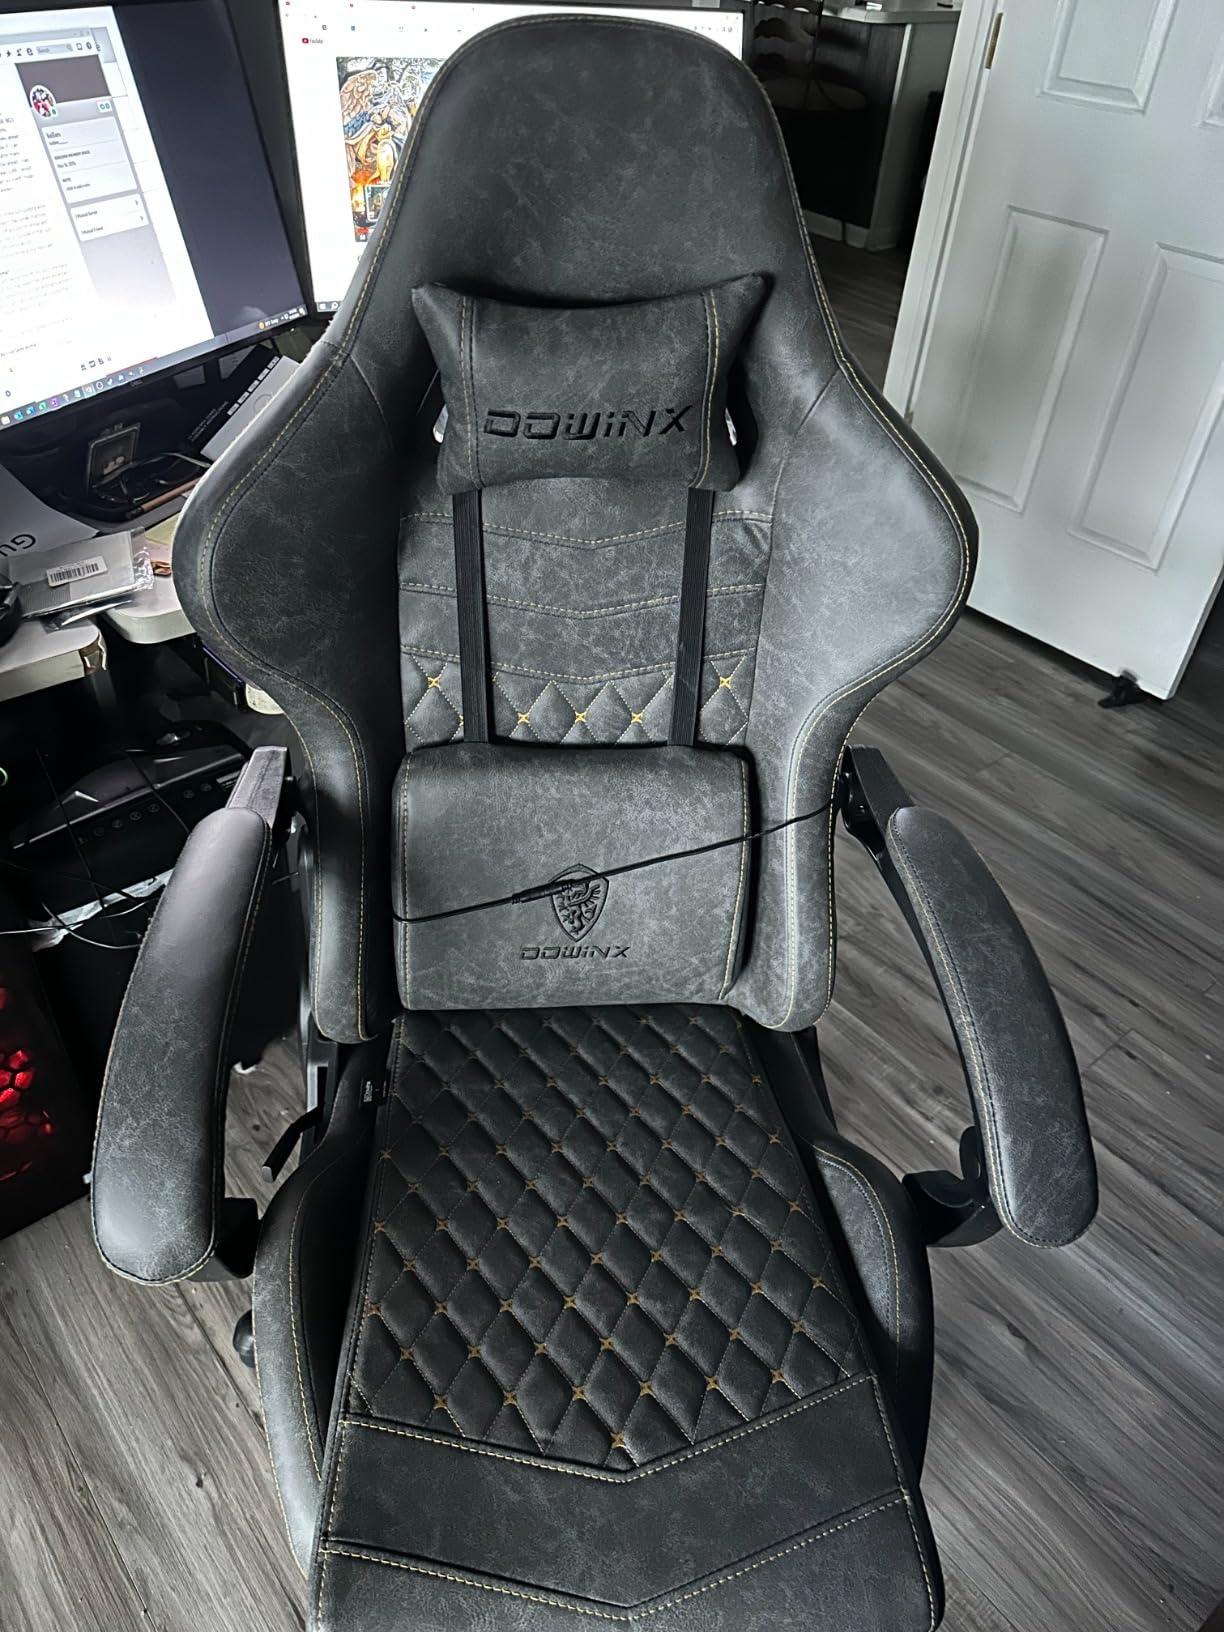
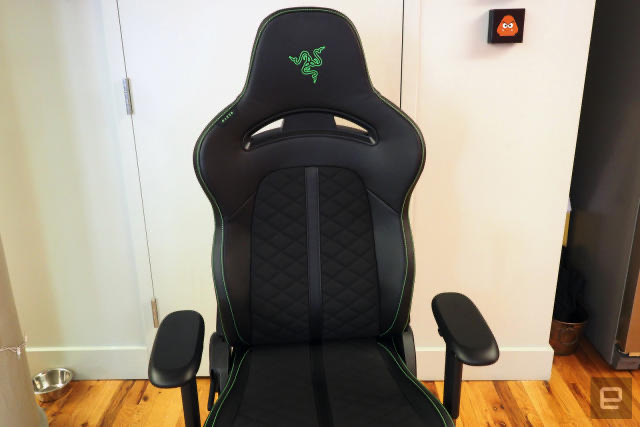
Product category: items_chair
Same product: no